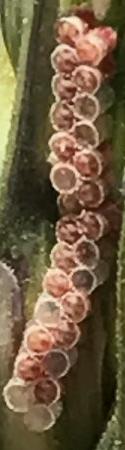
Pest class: stink_bug